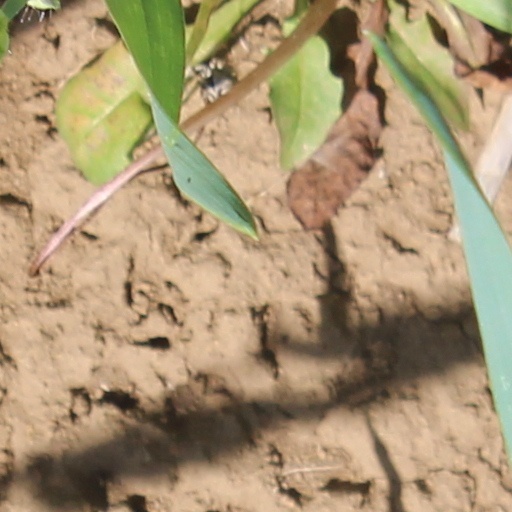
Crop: wheat